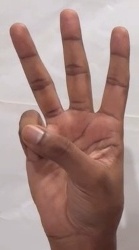
ASL sign: 6